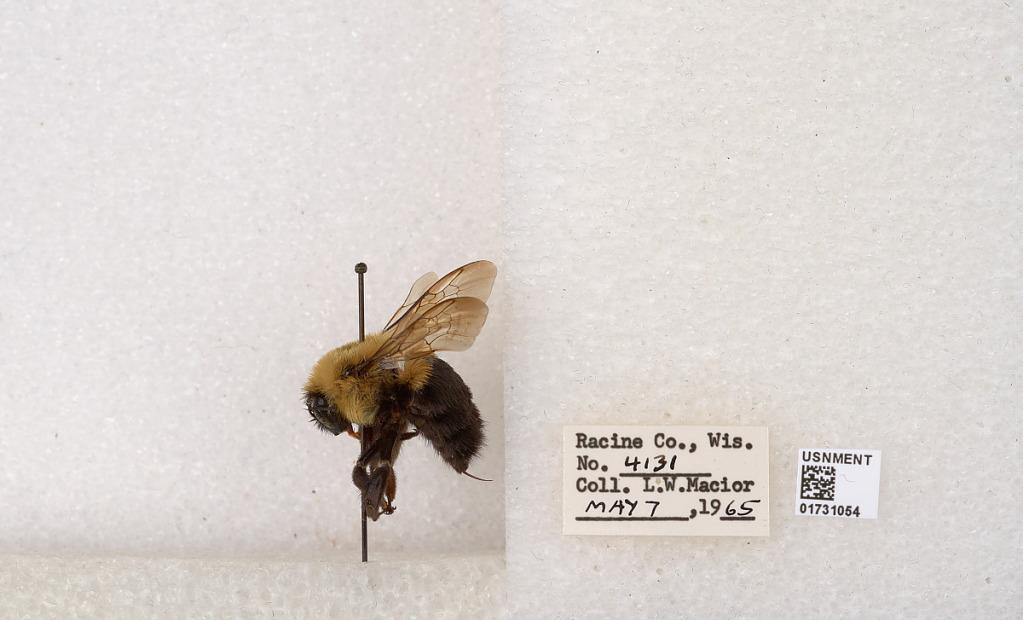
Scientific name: Bombus impatiens Cresson
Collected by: L. Macior
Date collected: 1965-5-7
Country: United States
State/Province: Wisconsin
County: Racine
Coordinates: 42.7299, -87.8123